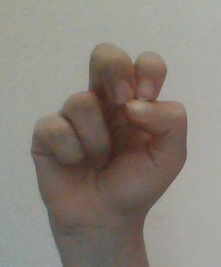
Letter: gaaf